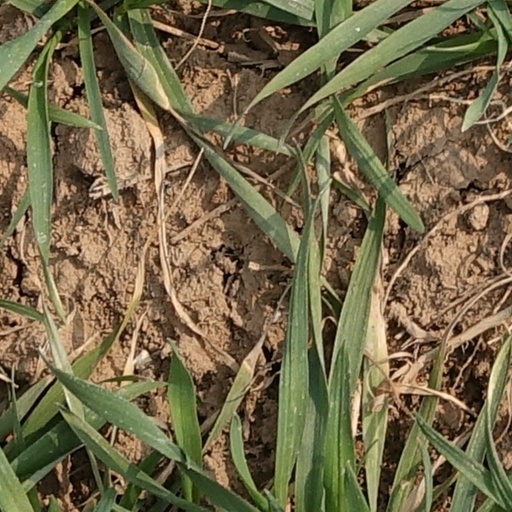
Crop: wheat